Ed Birchall

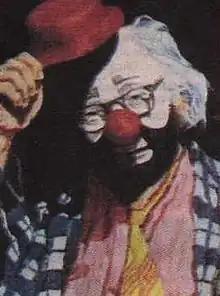
playing HO-HO

Edward Phillips Birchall (July 16, 1923 – July 3, 1988) was known to generations of Oklahomans as HO-HO the Clown.